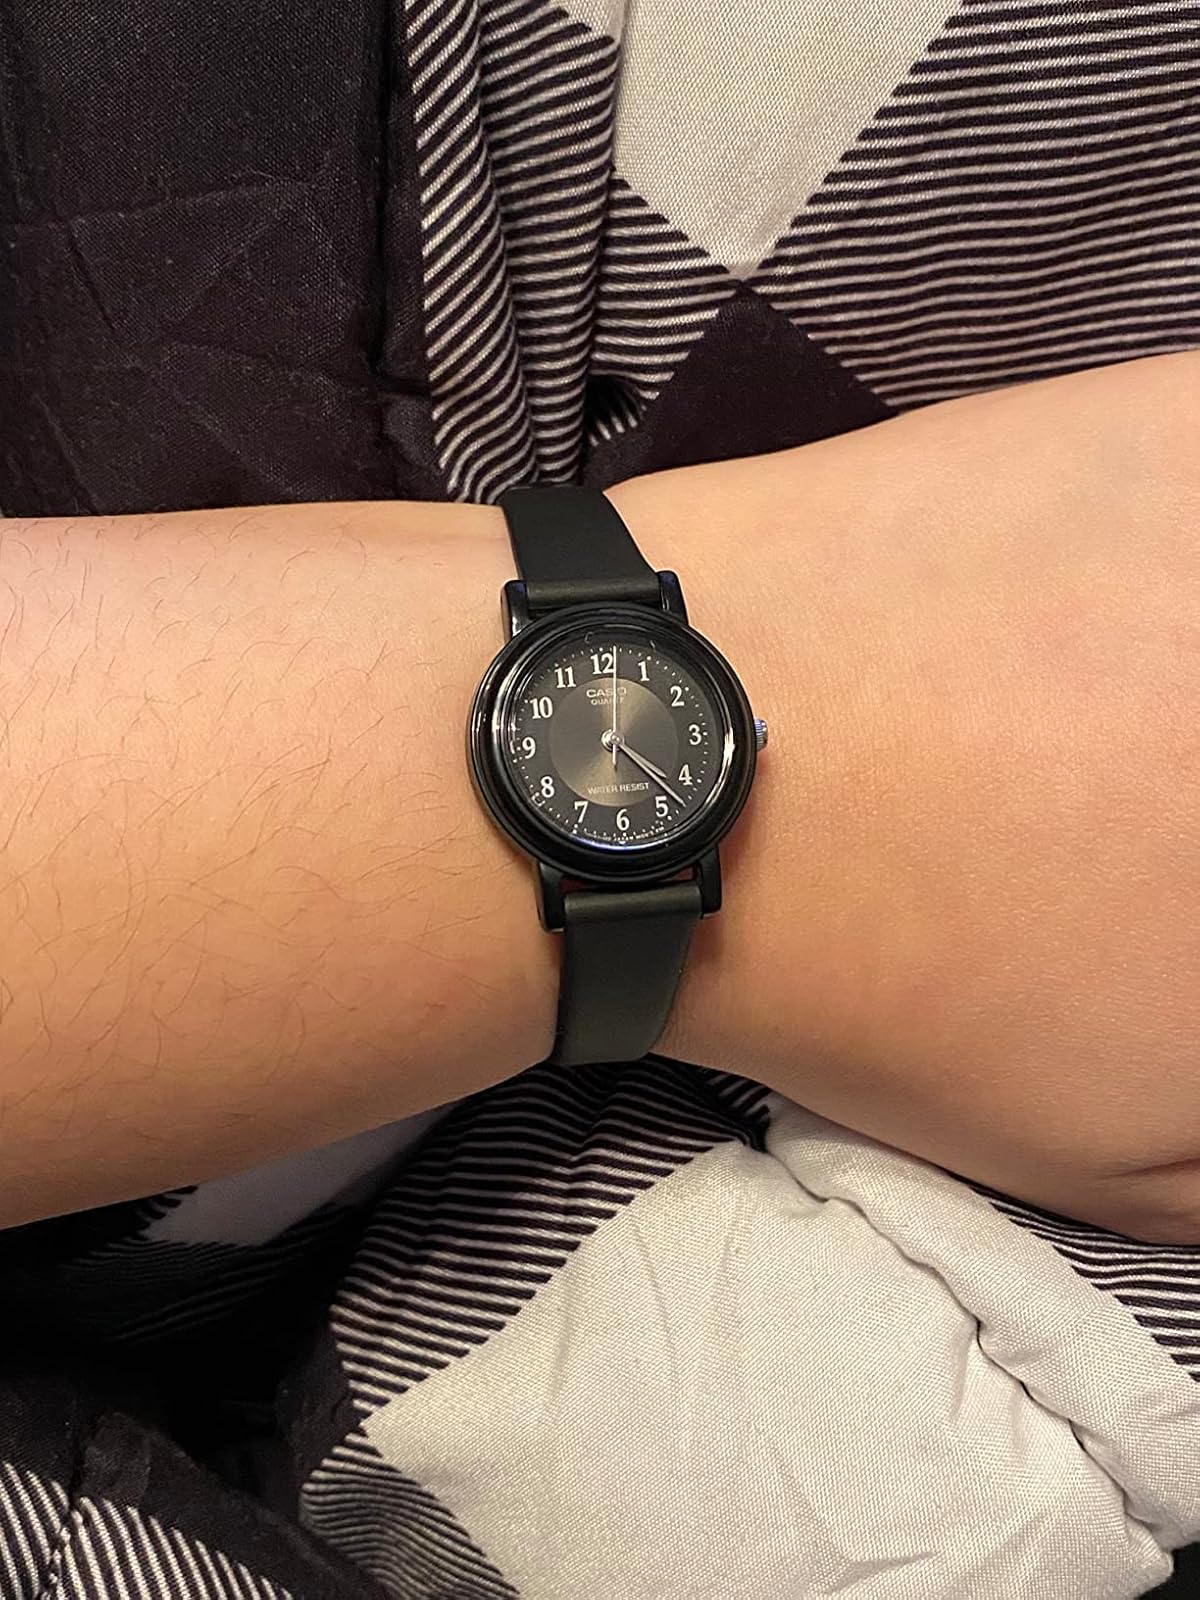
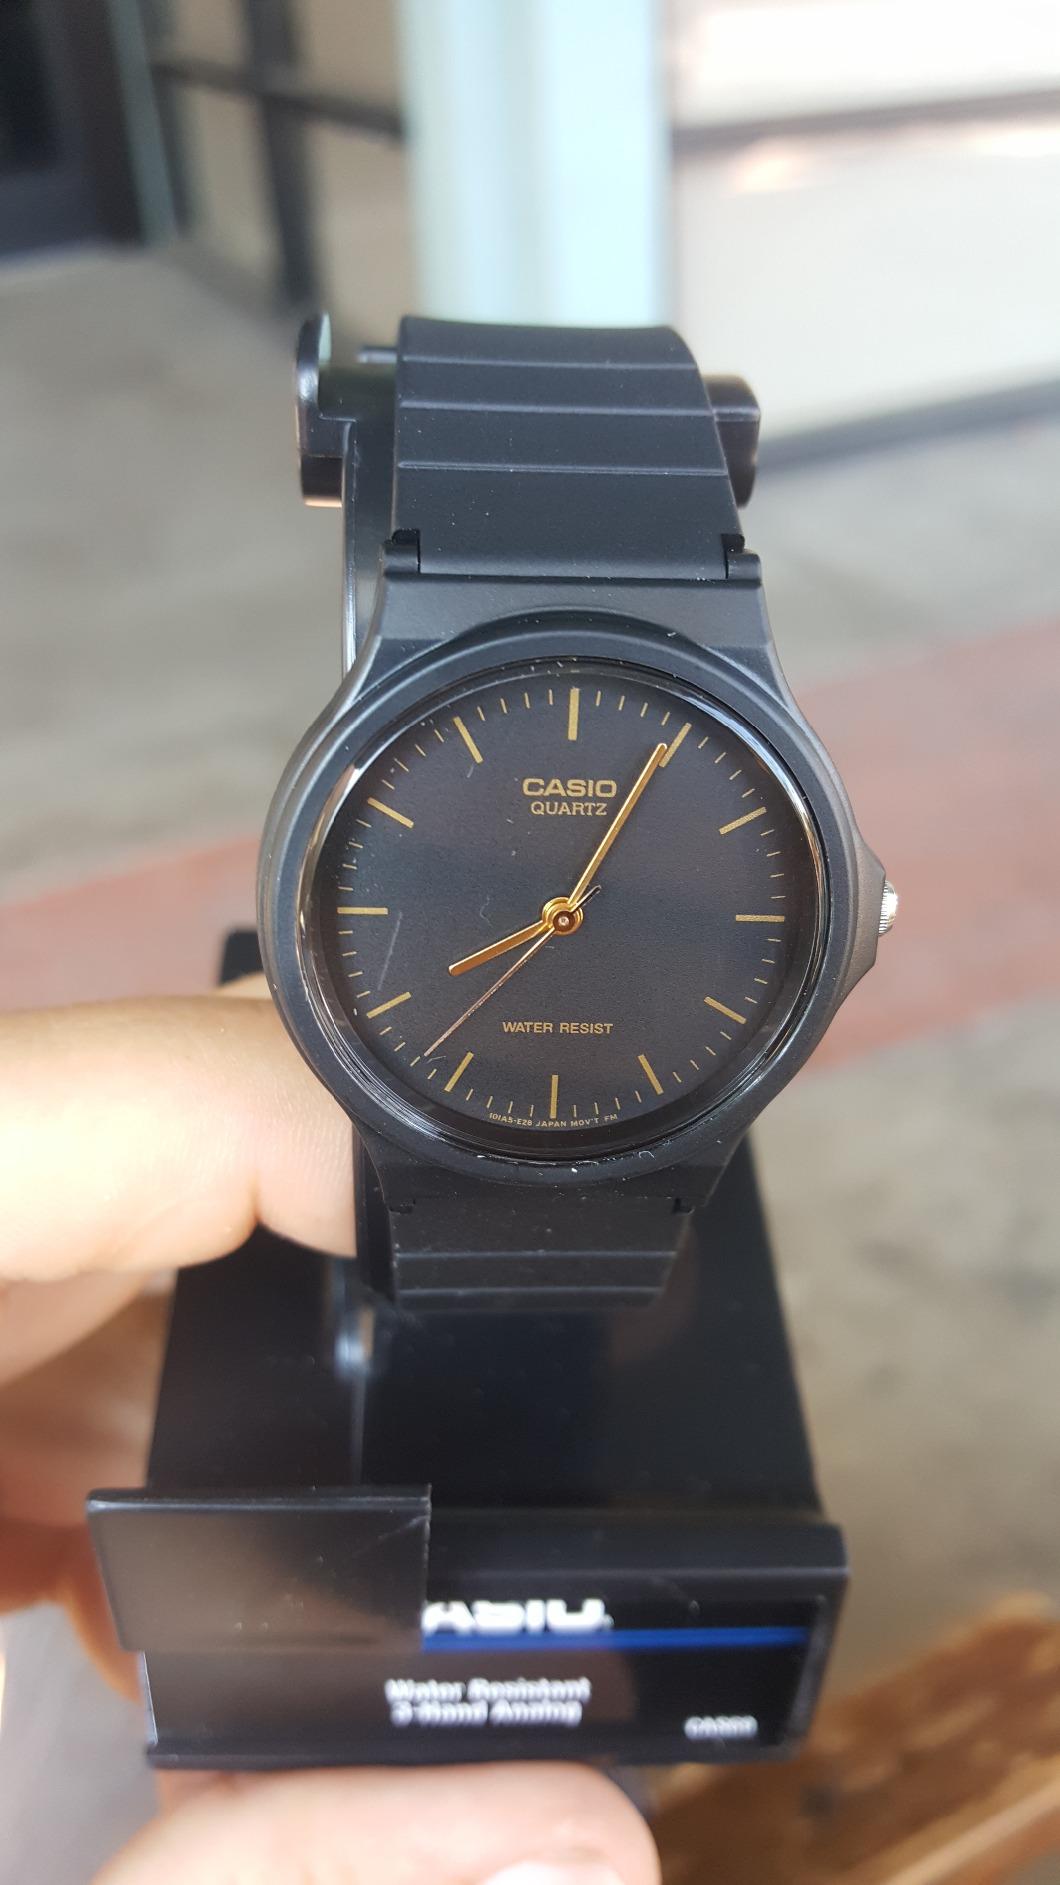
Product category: accessories_watch
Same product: no